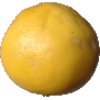
Label: white_grapefruit